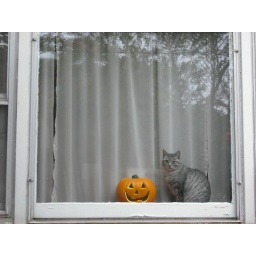
gray cat in window next to jack-o-lantern pumpkin